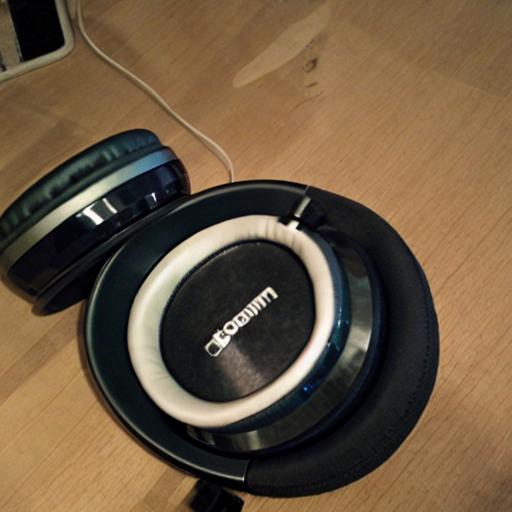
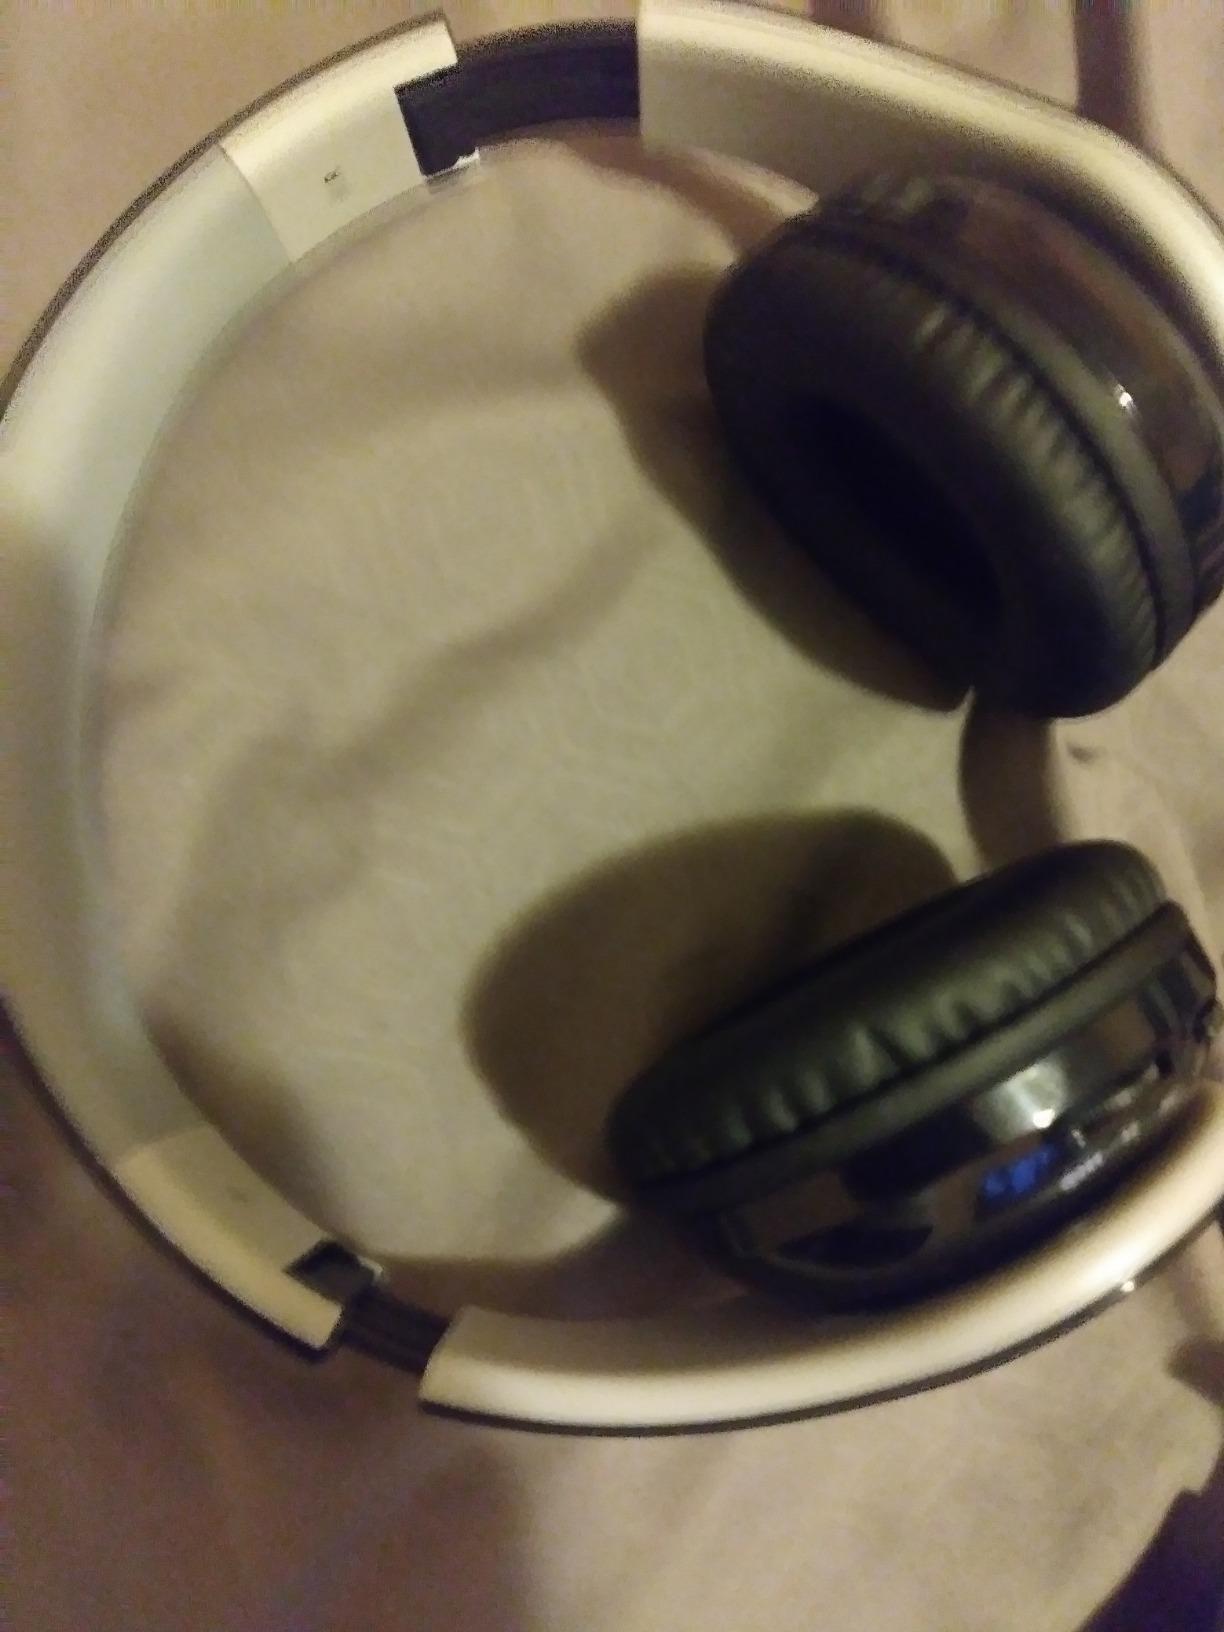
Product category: headphones
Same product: no